Schinderhannes

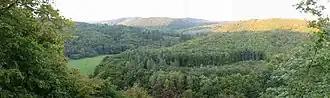
The Hahnenbach valley between Schneppenbach and Bundenbach

In the time leading up to his final imprisonment, there were several murders which could possibly be attributed to Bückler. But based on the file material known today this was not sufficient to describe Johannes Bückler as a murderer.